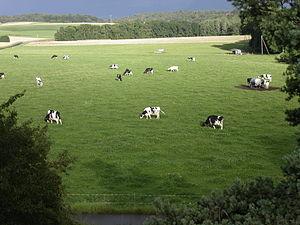
Pré avec des vaches, à Bière, canton de Vaud, Suisse.
Bière est une commune suisse du canton de Vaud, située dans le district de Morges.
En agriculture, la prairie, ou pâture, est une culture de plantes fourragères, principalement composée de graminées et de légumineuses, destinée à être pâturée ou fauchée.